Chennakesava Reddy

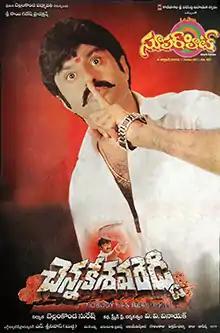
Theatrical release poster

Chennakesava Reddy is a 2002 Indian Telugu-language revenge action drama film, produced by Bellamkonda Suresh under the Sri Sai Ganesh Productions banner and directed by V. V. Vinayak. It stars Nandamuri Balakrishna, Tabu, Shriya Saran and music composed by Mani Sharma. The film was dubbed into Tamil as "Aadikesavan" in 2009.